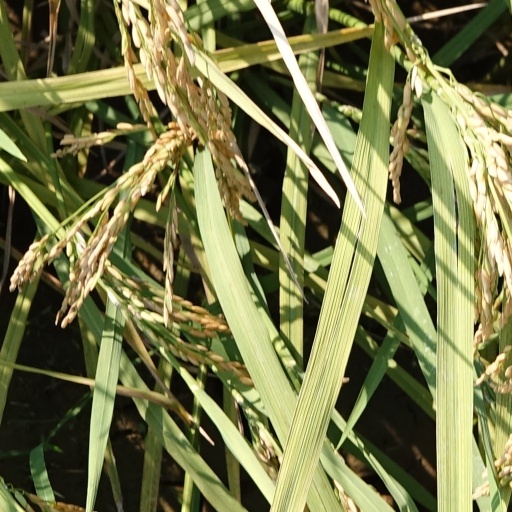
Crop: rice